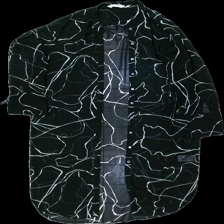
View: front
Type: Cardigan
Category: Ladies
Brand: Kappahl
Colors: Black, White
Material: 100% polyester
Pattern: Transparent
Cut: C-collar
Size: 40
Season: All
Damage: slitna knappar
Damage location: middle center
Price range: <50
Recommended usage: Reuse
Description: lång genomskinlig cardigan med knytning i ärmsluten och mönster